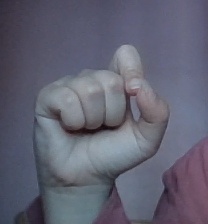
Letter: fa